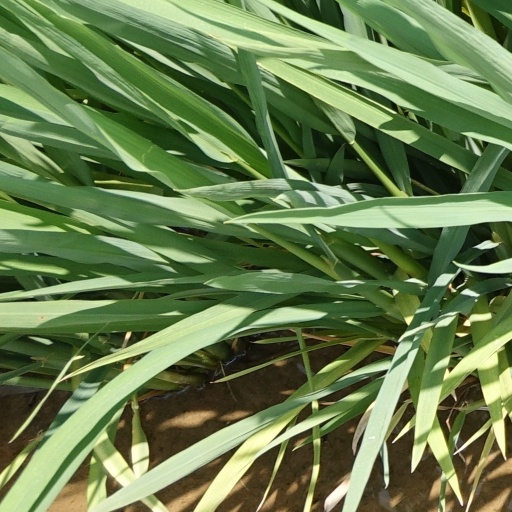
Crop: rice